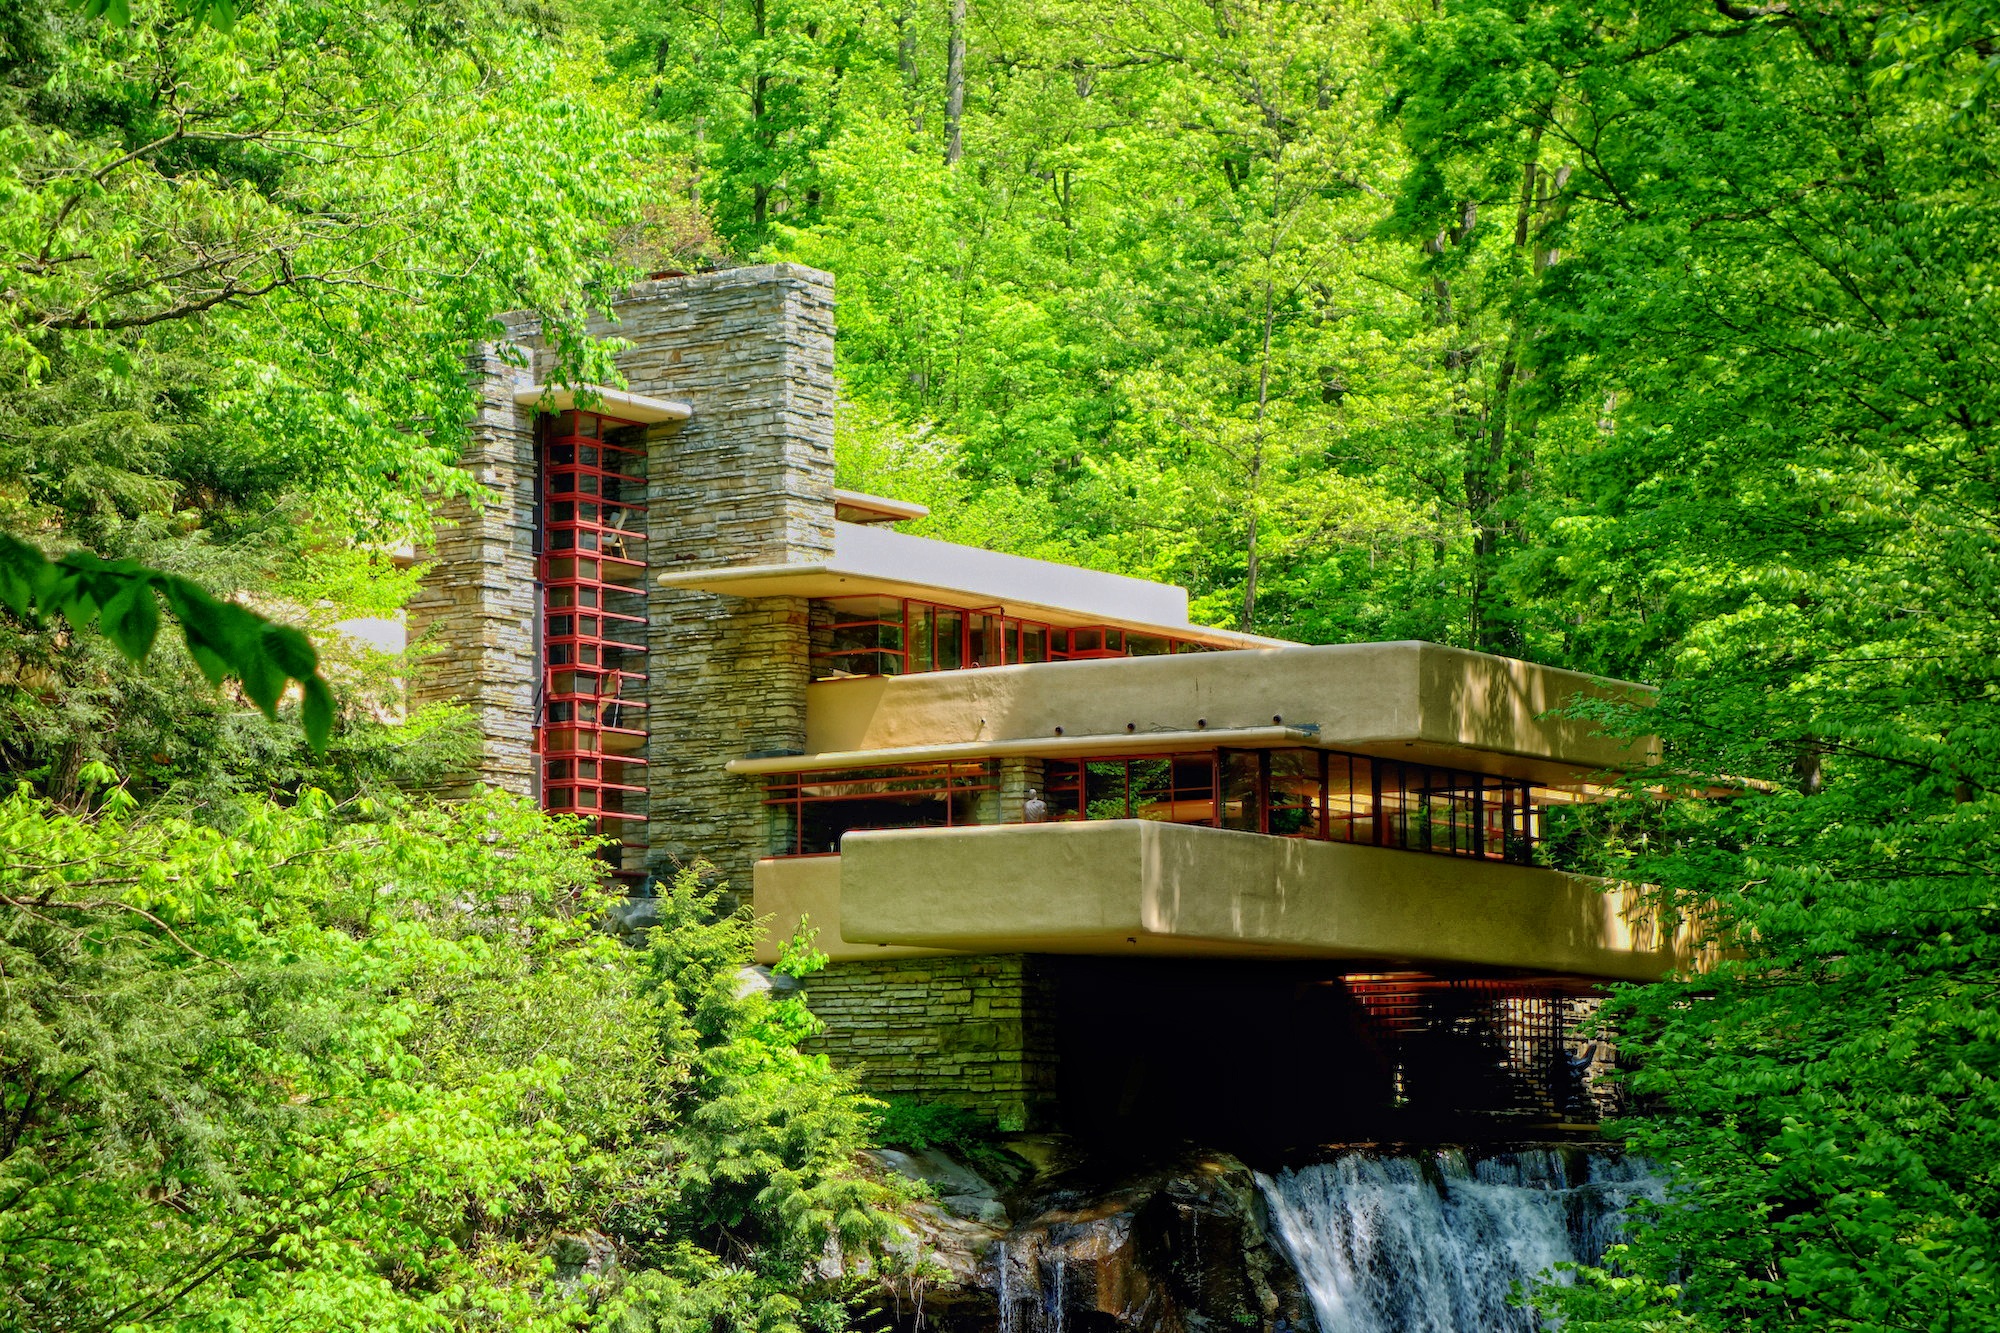
tree, nature, forest, waterfall, architecture, house, home, jungle, cottage, autumn, landmark, historic, trees, woods, outside, hdr, rainforest, historical, estate, woodland, rural area, fallingwater